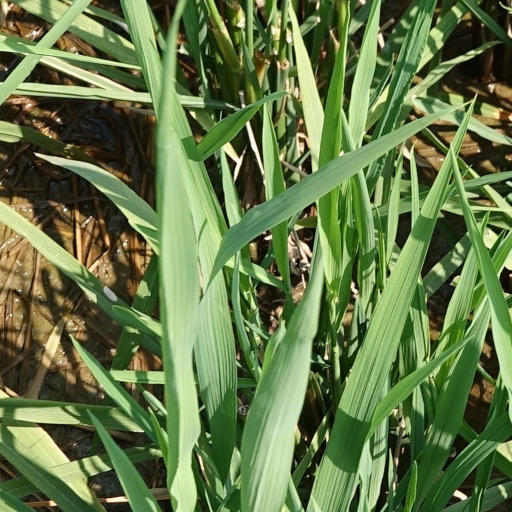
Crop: rice